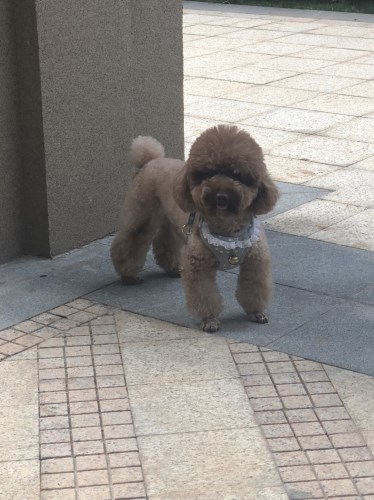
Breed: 7449-n000128-teddy